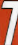
Number: 7